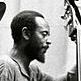
Age: 50